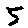
Label: 5